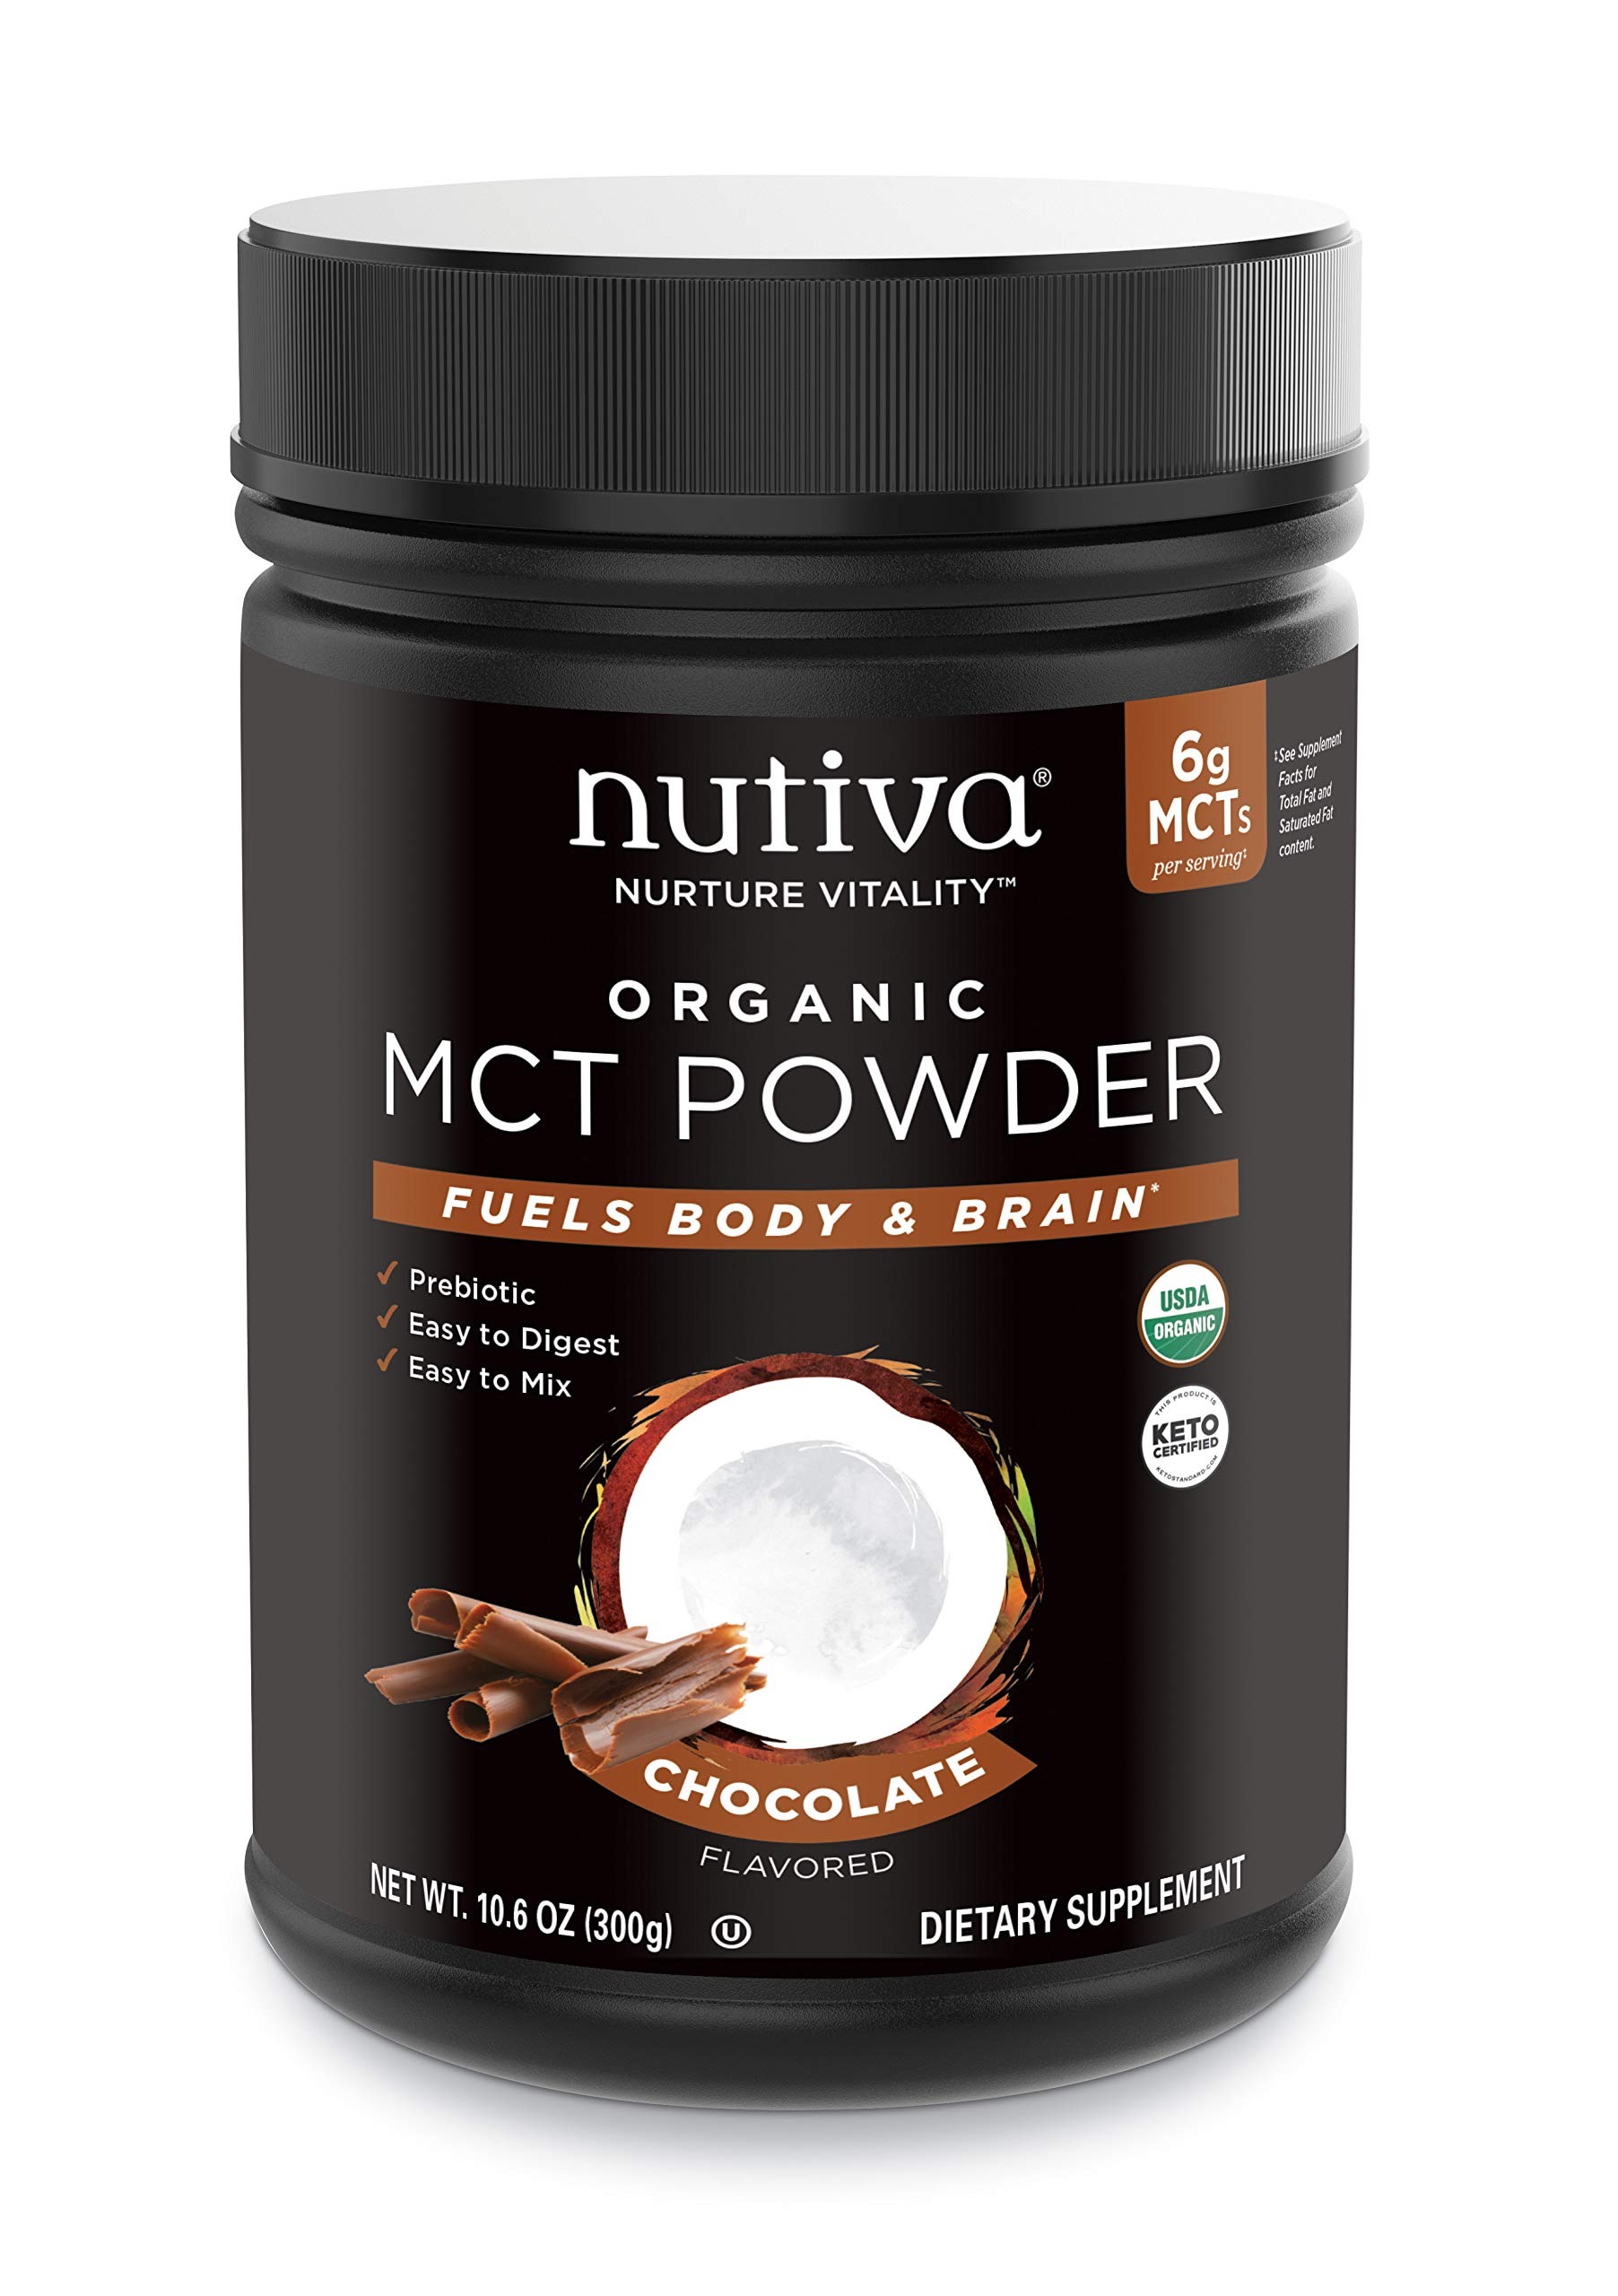
Item Name: Nutiva Organic MCT Powder with Prebiotic Acacia Fiber, Chocolate, 10.6 Oz, USDA Organic, Non-GMO, Non-BPA, Vegan, Gluten-Free, Keto & Paleo, Instant Beverage or Boost to Coffee & Smoothies
Bullet Point 1: World’s first USDA certified organic and ketogenic MCT powder is a form of digestible fatty acids that quickly convert to ketones, giving the brain, muscles and other tissues fast and sustained energy
Bullet Point 2: Product Note: Exposure to heat or sunlight may lead to melting/damage of product. Hence customers are expected to be available during the product delivery
Bullet Point 3: A creamy alternative to MCT oil, MCT powder is gentle on the digestive system and is easier to blend in coffee, tea, smoothies, shakes, or any other preferred beverage
Bullet Point 4: Nutiva Organic MCT Powder has 3 grams of fiber from prebiotic acacia fiber keeping your gut happy and healthy
Bullet Point 5: Nutiva stringently adheres to USDA guidelines and partners with organic farmers to source the world’s finest fresh non-GMO organic coconuts and to deliver food that is good for you and good for the planet
Bullet Point 6: At Nutiva, our products are packaged in safe, convenient, resealable, BPA-free packaging.
Value: 10.6
Unit: Ounce

Price: 19.99